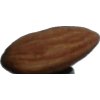
Label: Almonds 1